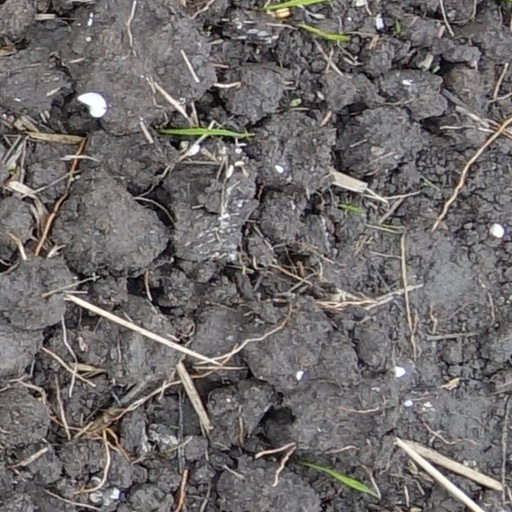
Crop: wheat